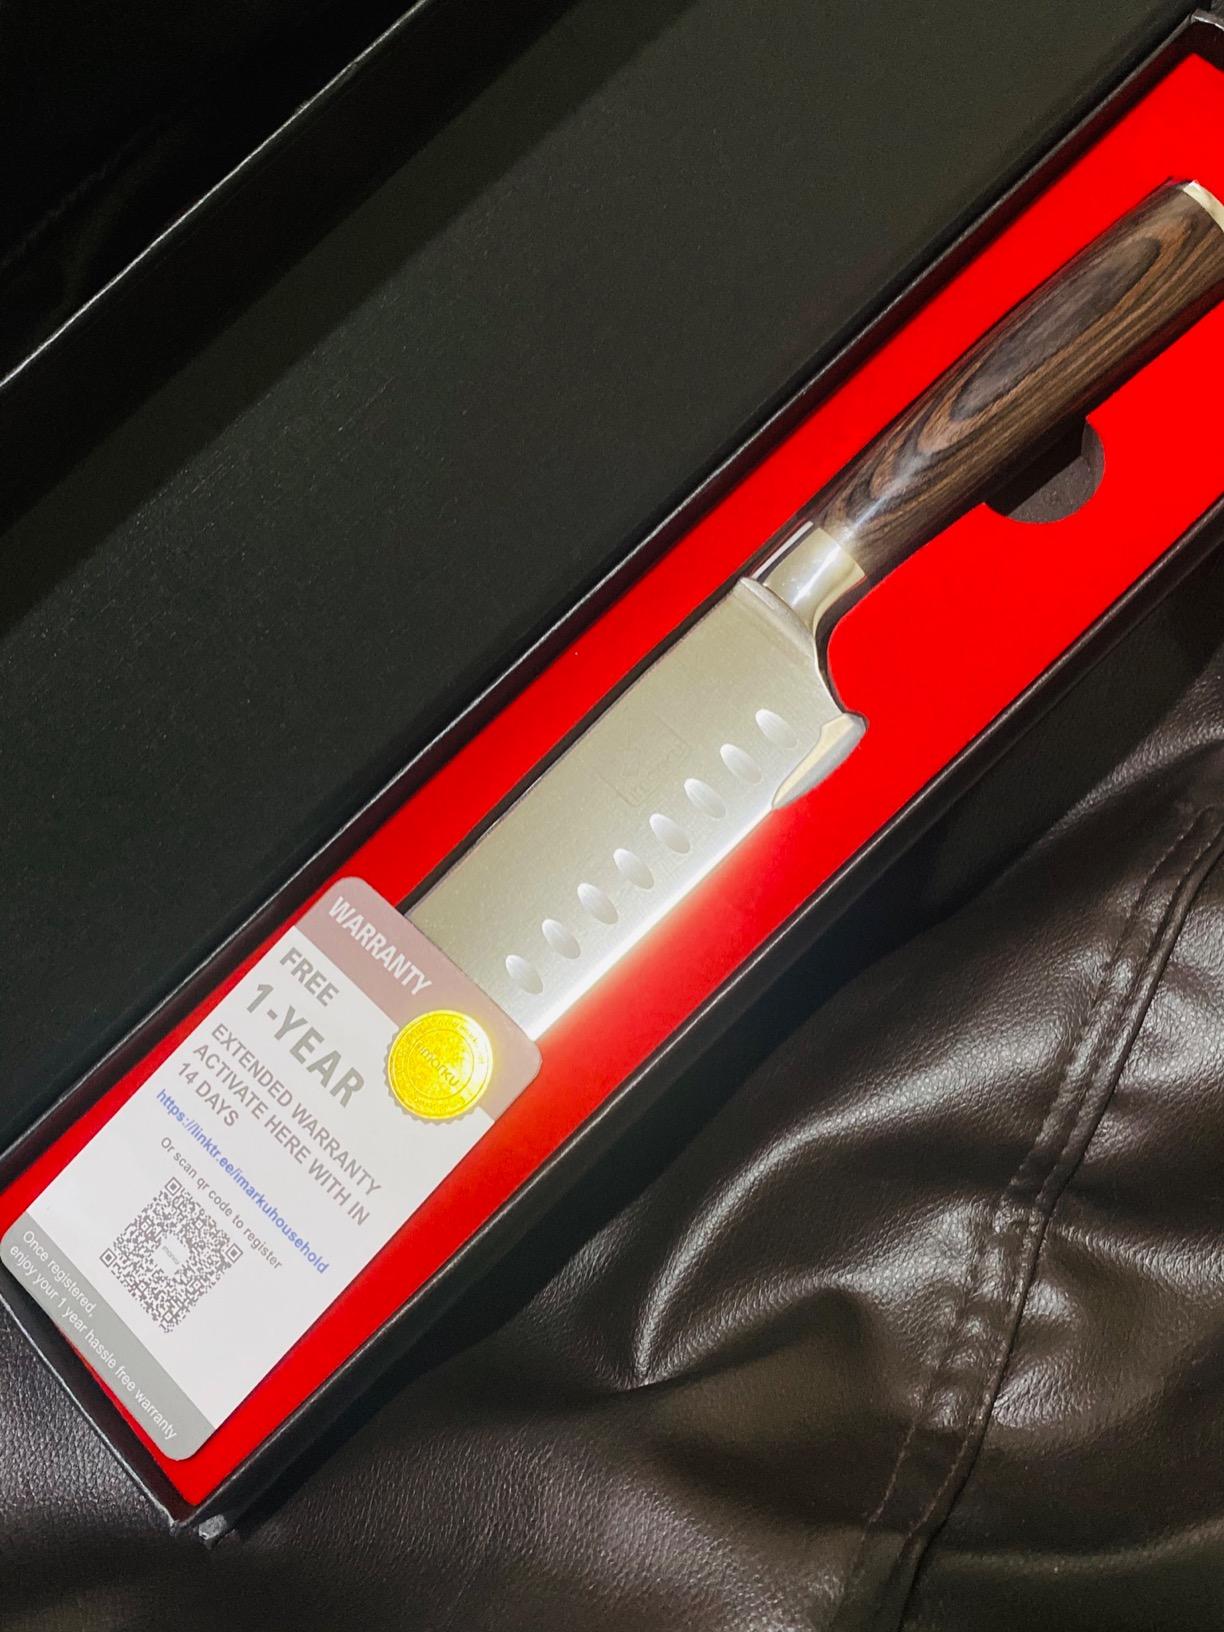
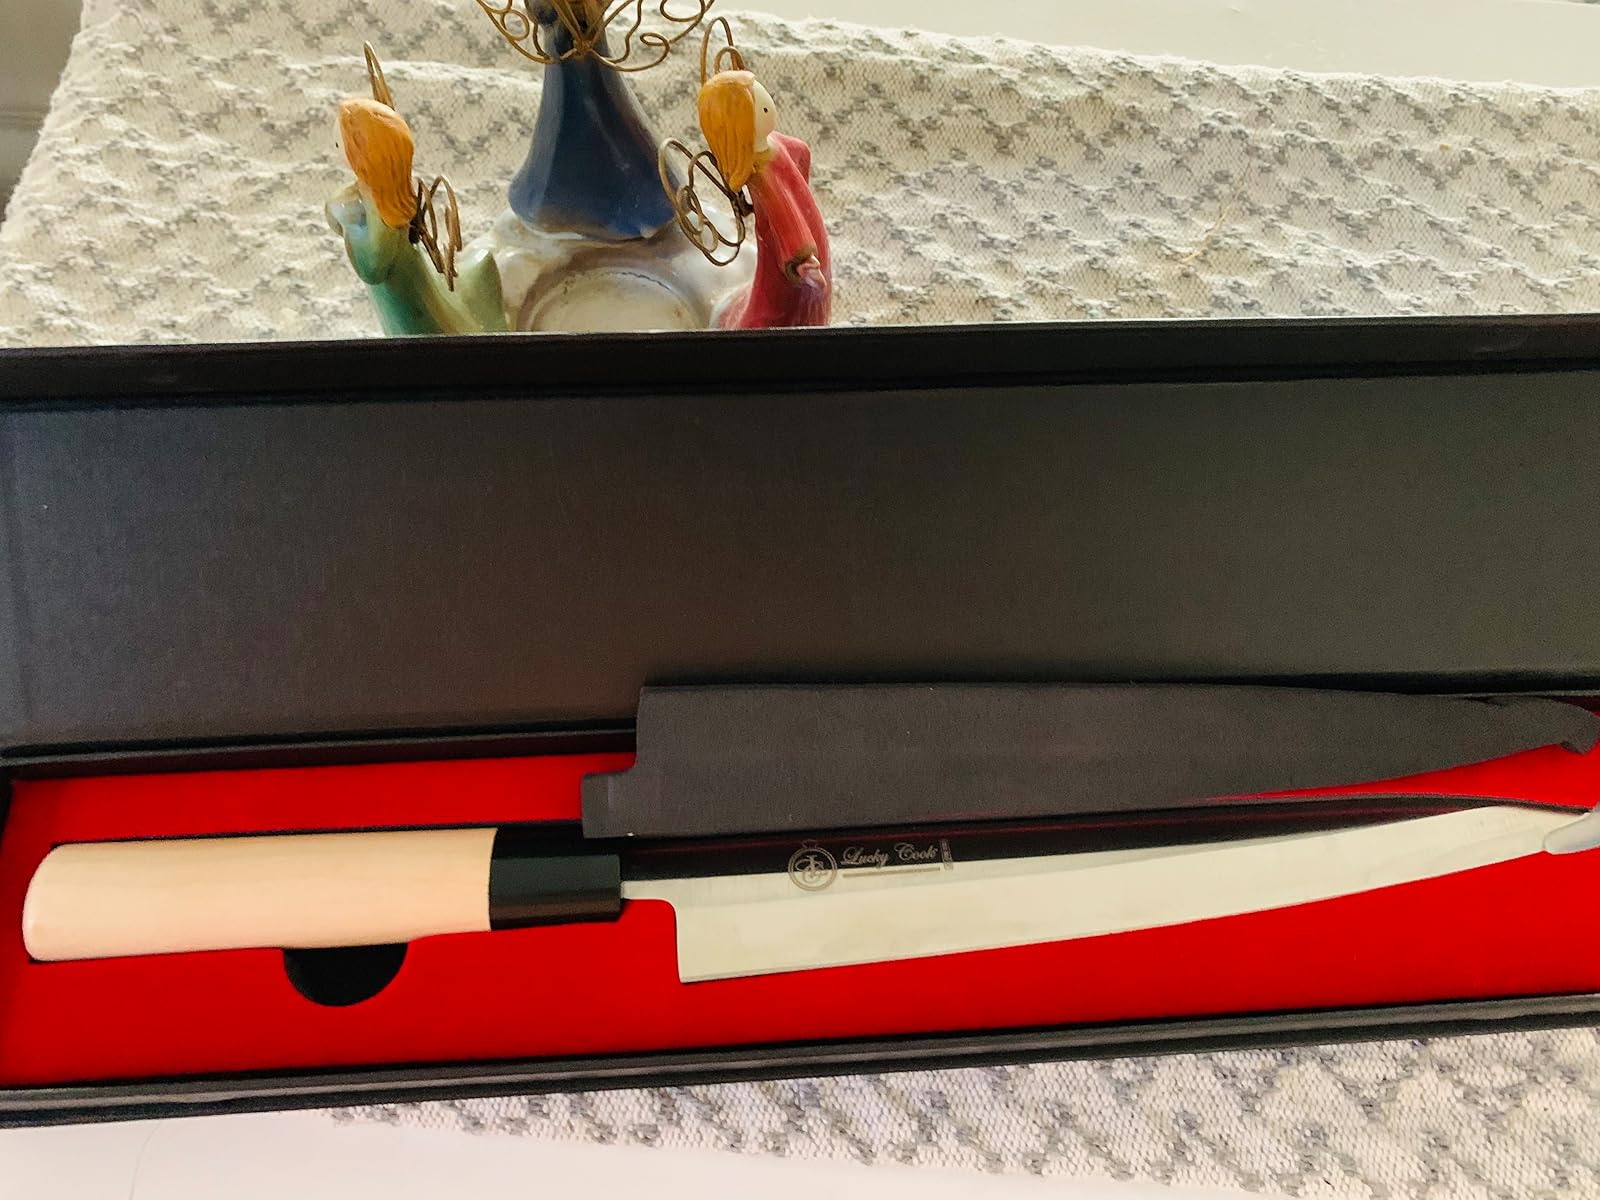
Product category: items_knife
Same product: no